Austria–Italy border

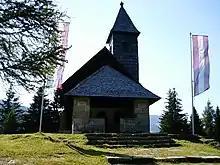
Church at the border at Nassfeld

The main arterial routes over this border go over the Brenner Pass. It has: